MacPherson MRT station

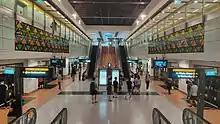
Circle line platform level of MacPherson station.

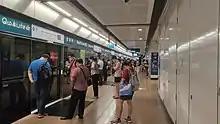
Downtown line platform of MacPherson station

Contract 822 for the construction of CCL MacPherson station was awarded to Econ Corporation Ltd - NCC International AB Joint Venture at a contract sum of more than S$300 million. However, in 2005, Econ Corporation later dropped out due to financial difficulties, and LTA had sought to replace the contractors involved due to 'major outstanding works' on the two stations. To facilitate the construction for the CCL station, part of Paya Lebar Road, Circuit Link and Ubi Avenue 2 had to be realigned. In September 2007, Chye Joo Construction won the tender to finish building the MacPherson and Tai Seng MRT stations at a contract sum of S$17.5 million.